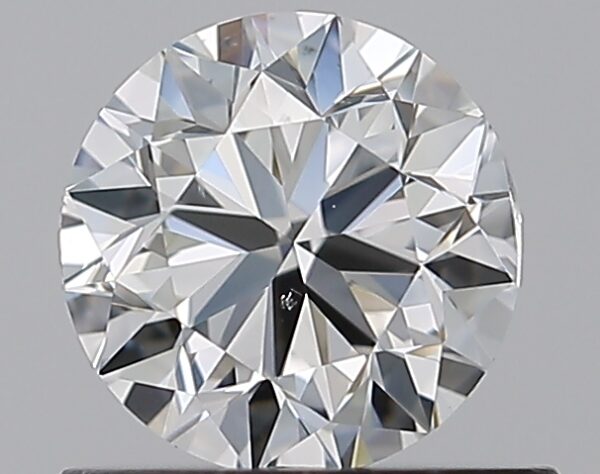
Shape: round
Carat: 0.7
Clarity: VS2
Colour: H
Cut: VG
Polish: EX
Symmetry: VG
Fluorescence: F
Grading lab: GIA
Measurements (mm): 5.52 x 5.57 x 3.53